Aisha

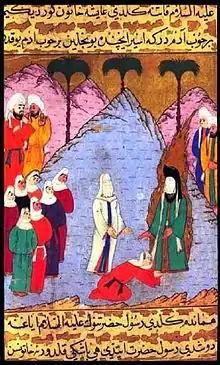
Muhammad and Aisha freeing the daughter of a tribal chief

In most Muslim traditions, Khadija bint Khuwaylid is described as Muhammad's most beloved and favored wife; Sunni tradition places Aisha as second only to Khadija. There are several hadiths, or stories or sayings of Muhammad, that support this belief. One relates that when a companion asked Muhammad, "who is the person you love most in the world?" he responded, "Aisha." Others relate that Muhammad built Aisha's apartment so that her door opened directly into the mosque, and that she was the only woman with whom Muhammad received revelations. They bathed in the same water, and he prayed while she lay stretched out in front of him.